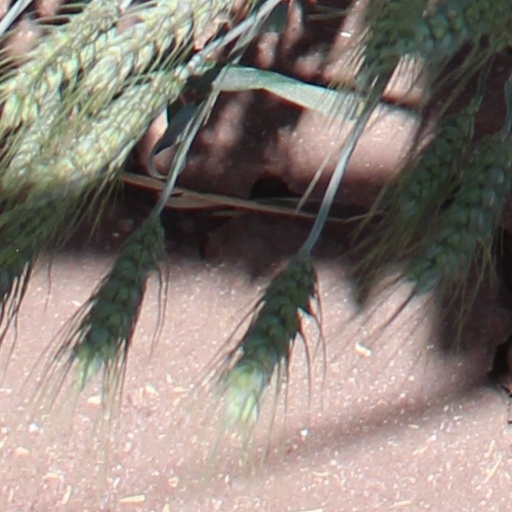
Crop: wheat